Describe the emotion expressed in this image:  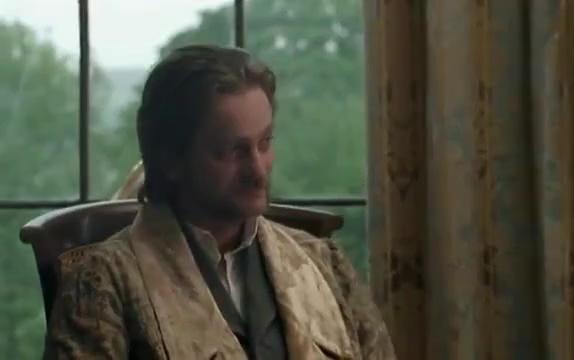
This person displays Fear, valence and arousal with high intensity.